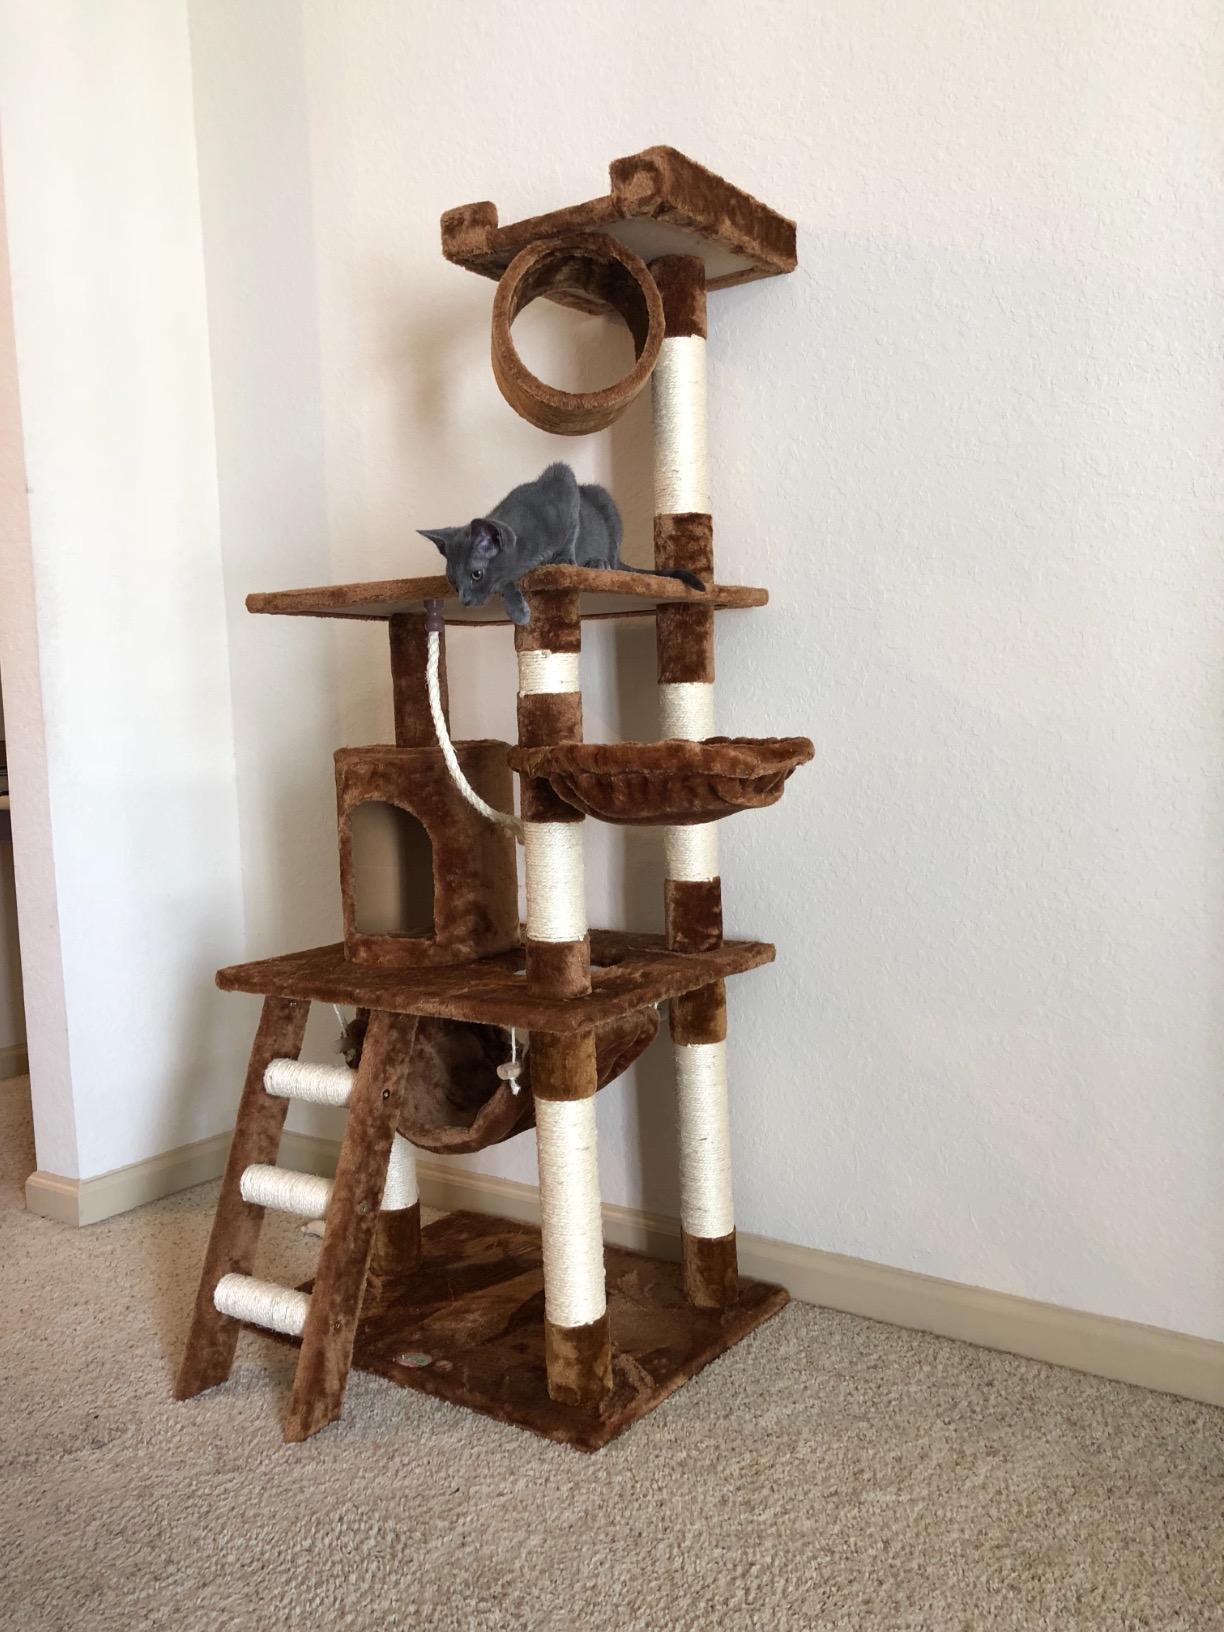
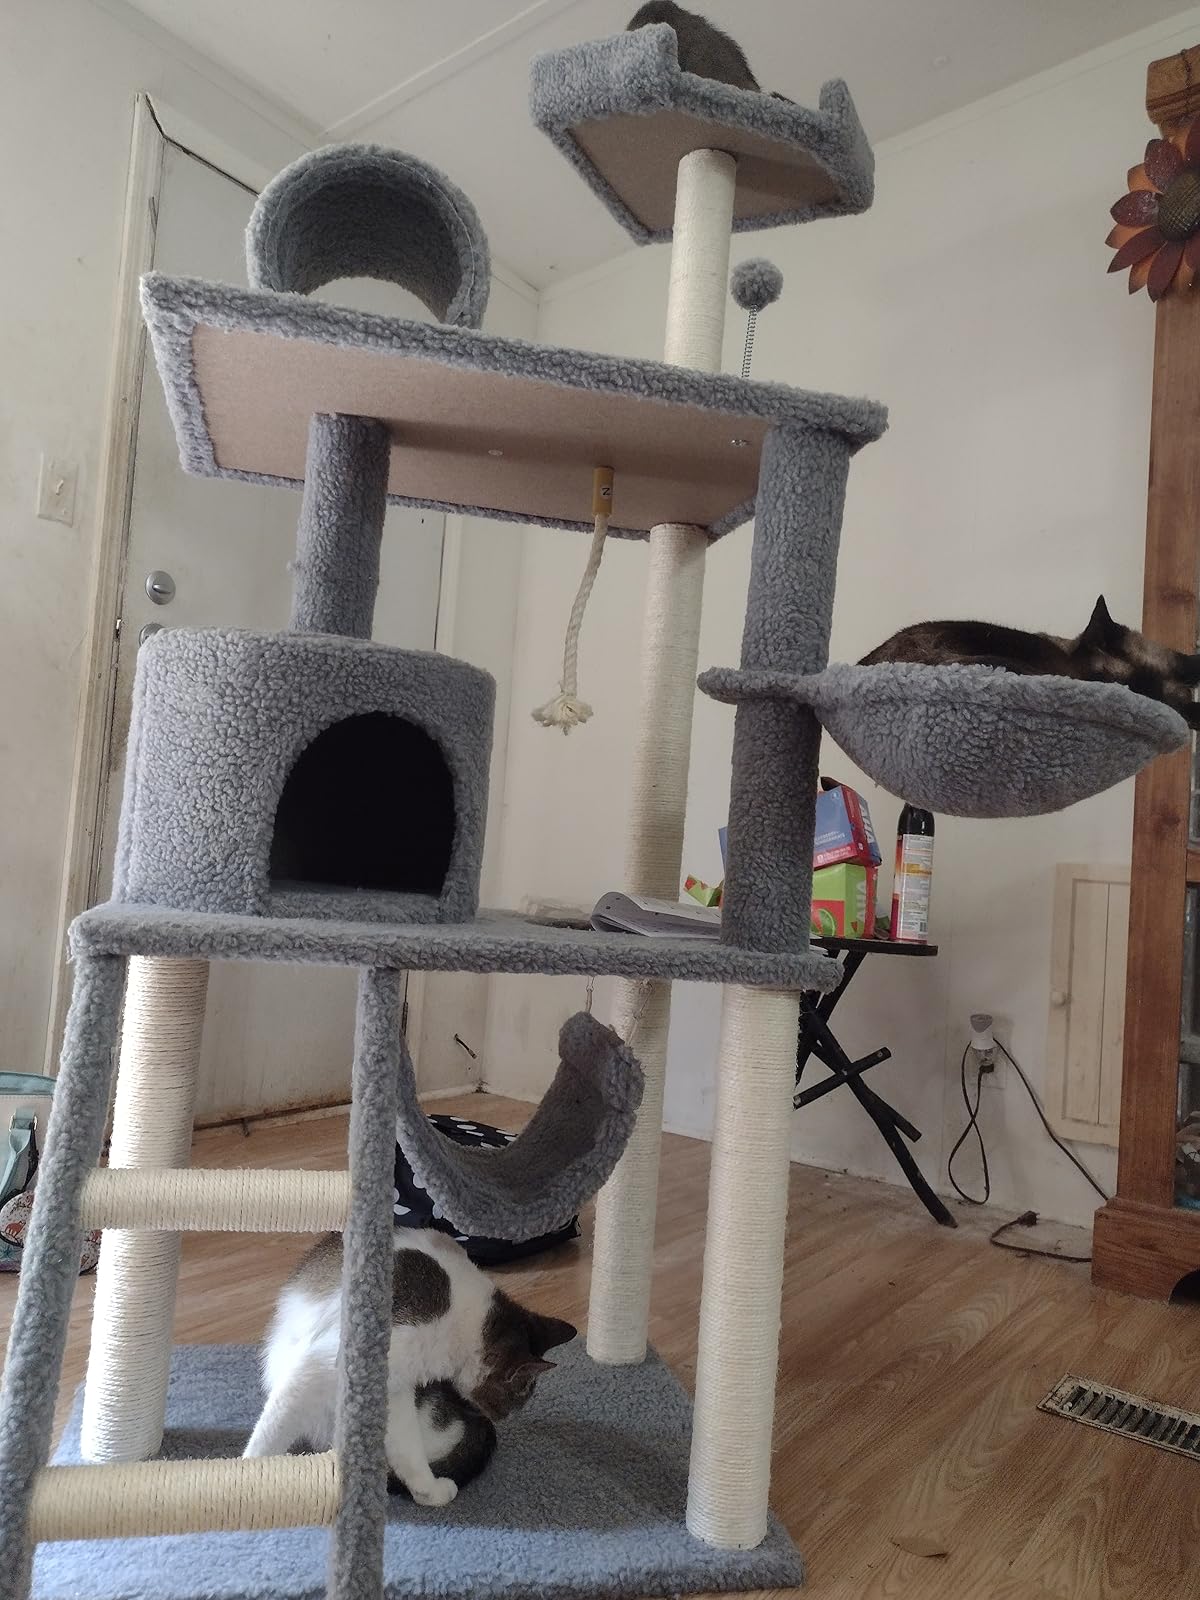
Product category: items_cat tree
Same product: no